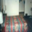
Label: bed